Dale Chihuly

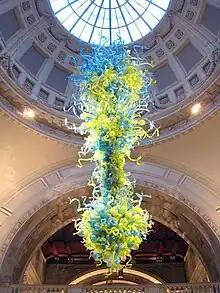
A Chihuly chandelier at the V&A Museum

For his exhibition in Jerusalem, in 1999–2000, in addition to the glass pieces, he had enormous blocks of transparent ice brought in from an Alaskan artesian well and formed a wall, echoing the stones of the nearby Citadel. Lights with color gels were set up behind them for illumination. Chihuly said the melting wall represented the "dissolution of barriers" between people. This exhibit holds the world record for most visitors to a temporary exhibit with more than 1.3 million visitors.